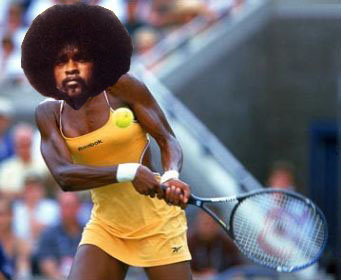
một người đàn ông trong chiếc váy vàng đang đánh quả bóng tennis